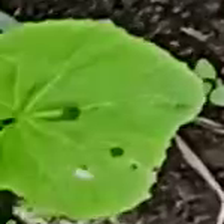
Weed species: Little_Mallow(Malva parviflora)